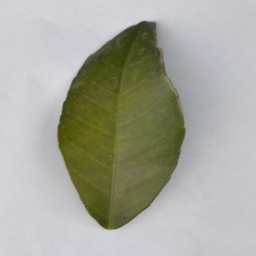
Plant part: leaf
Disease: healthy